GNU Compiler Collection

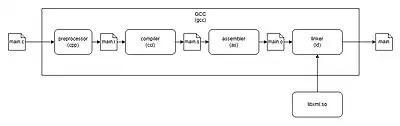
Overview of GCC's extended compilation pipeline, including specialized programs like the preprocessor, assembler and linker.

from MIT. Stallman was listed as the author but cited others for their contributions, including Tower for "parts of the parser, RTL generator, RTL definitions, and of the Vax machine description", Jack Davidson and Christopher W. Fraser for the idea of using RTL as an intermediate language, and Paul Rubin for writing most of the preprocessor. Described as the "first free software hit" by Peter H. Salus, the GNU compiler arrived just at the time when Sun Microsystems was unbundling its development tools from its operating system, selling them separately at a higher combined price than the previous bundle, which led many of Sun's users to buy or download GCC instead of the vendor's tools. While Stallman considered GNU Emacs as his main project, by 1990 GCC supported thirteen computer architectures, was outperforming several vendor compilers, and was used commercially by several companies.